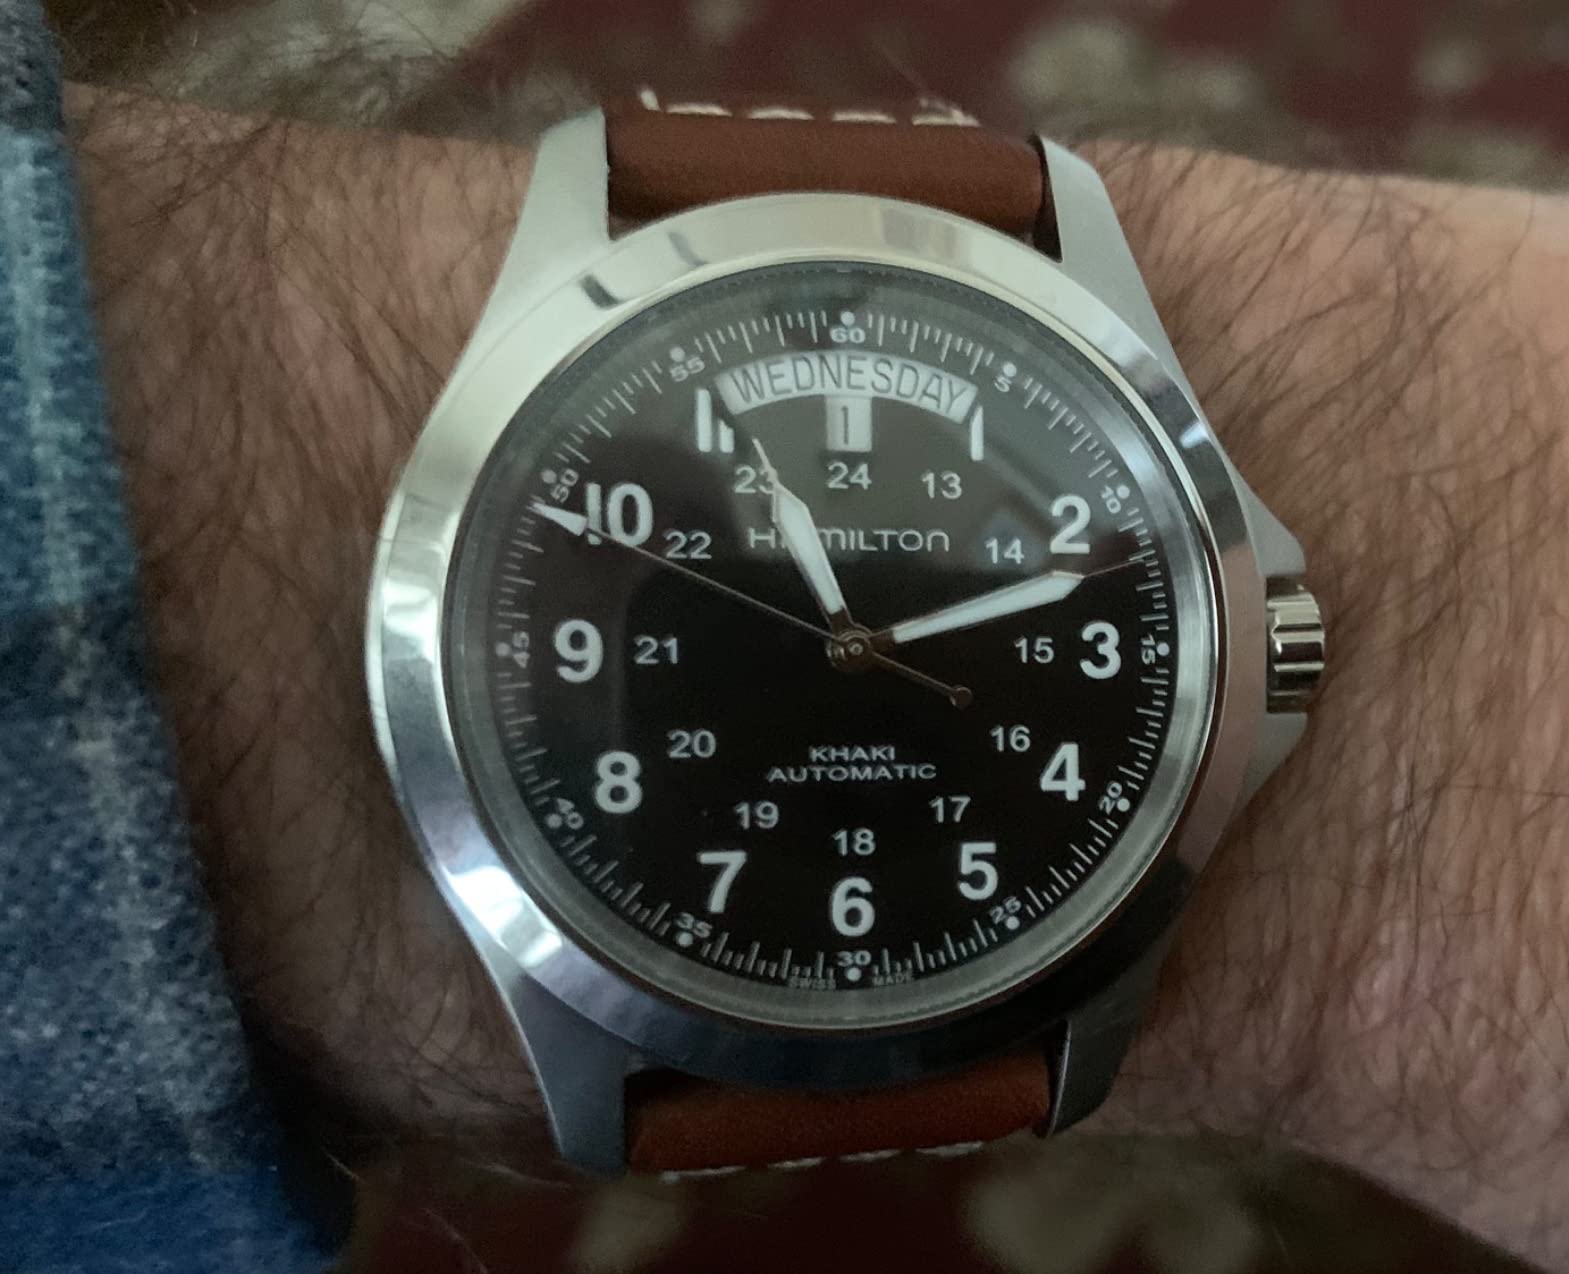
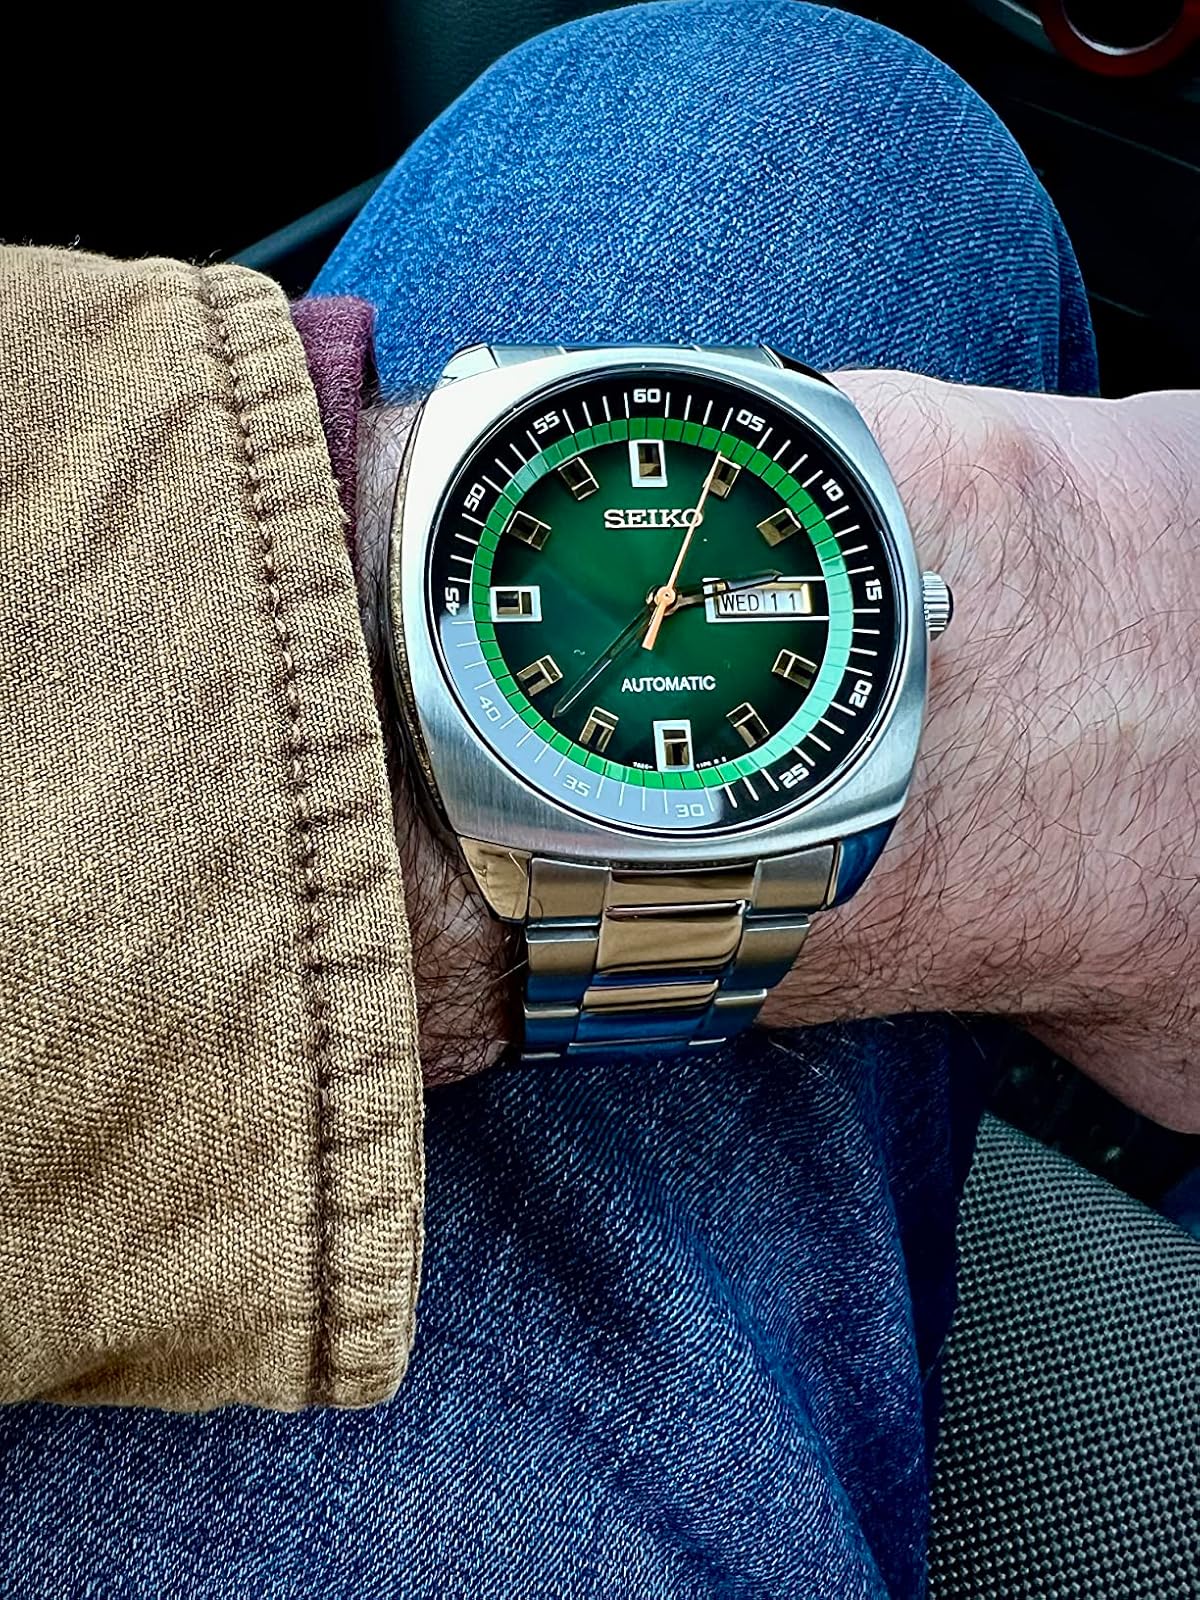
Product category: accessories_watch
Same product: no